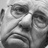
Emotion: sad